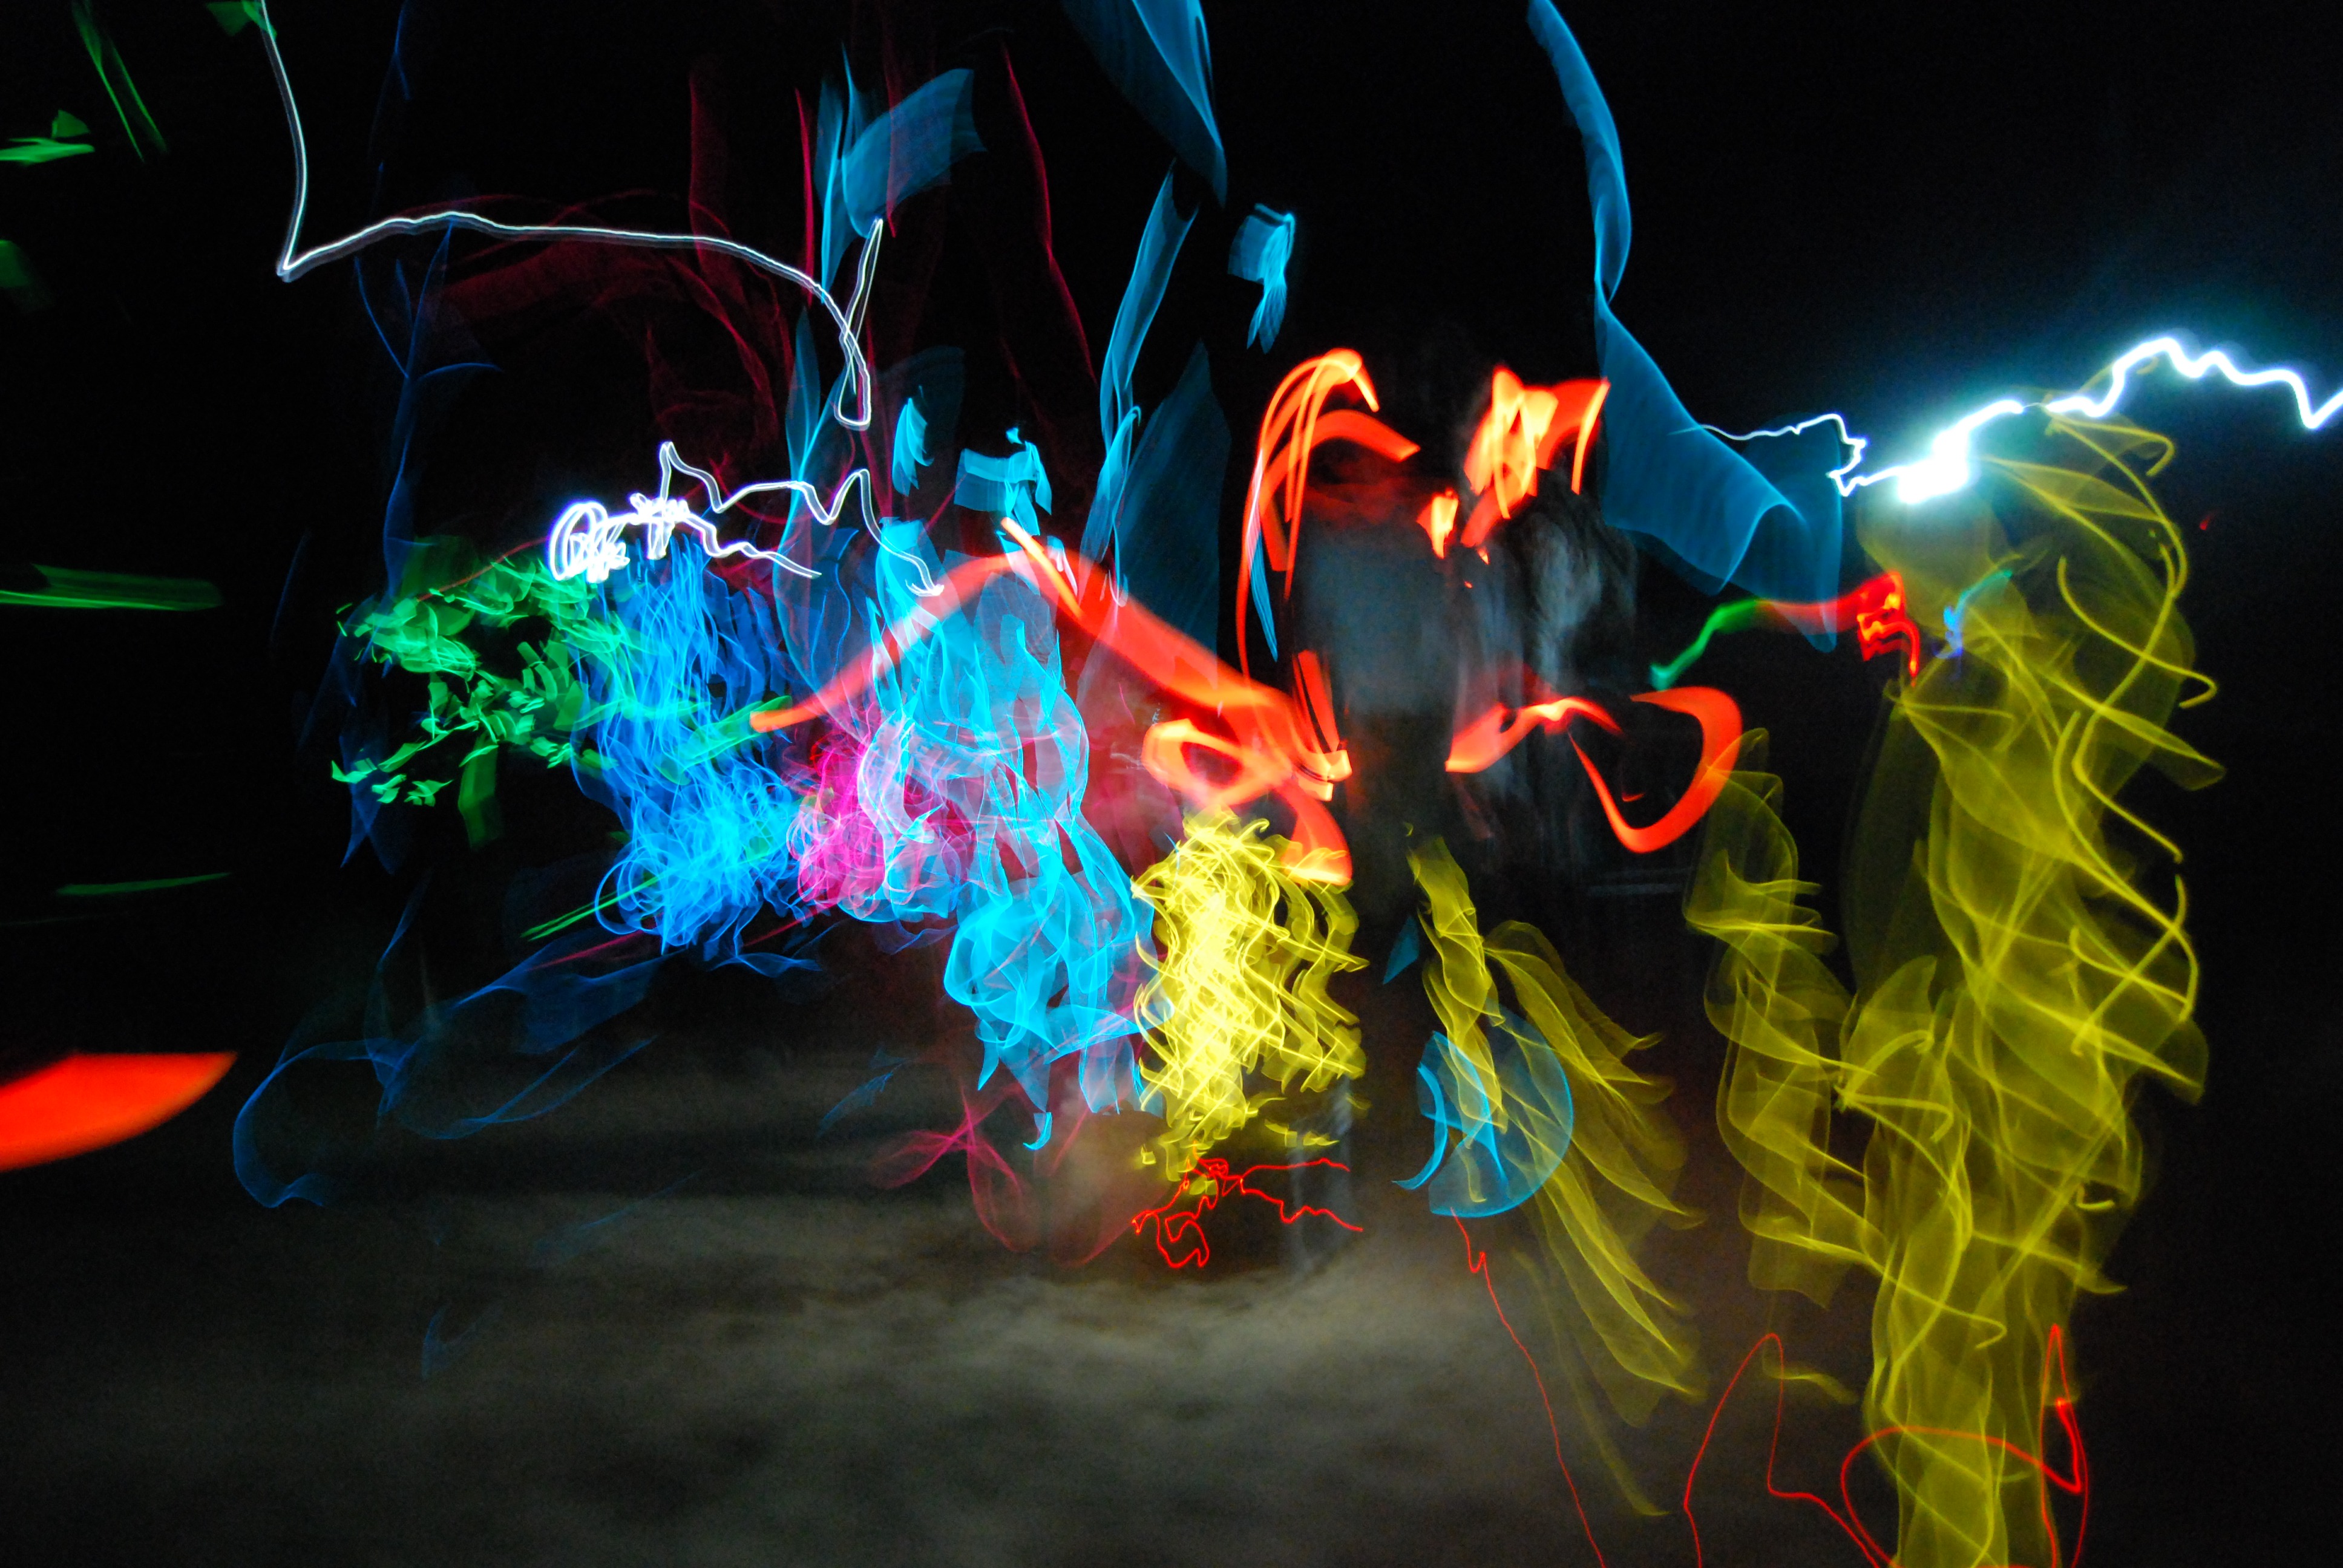
light, night, color, darkness, rave, dancer, lights, women, party, dancing, screenshot, light effects, special effects